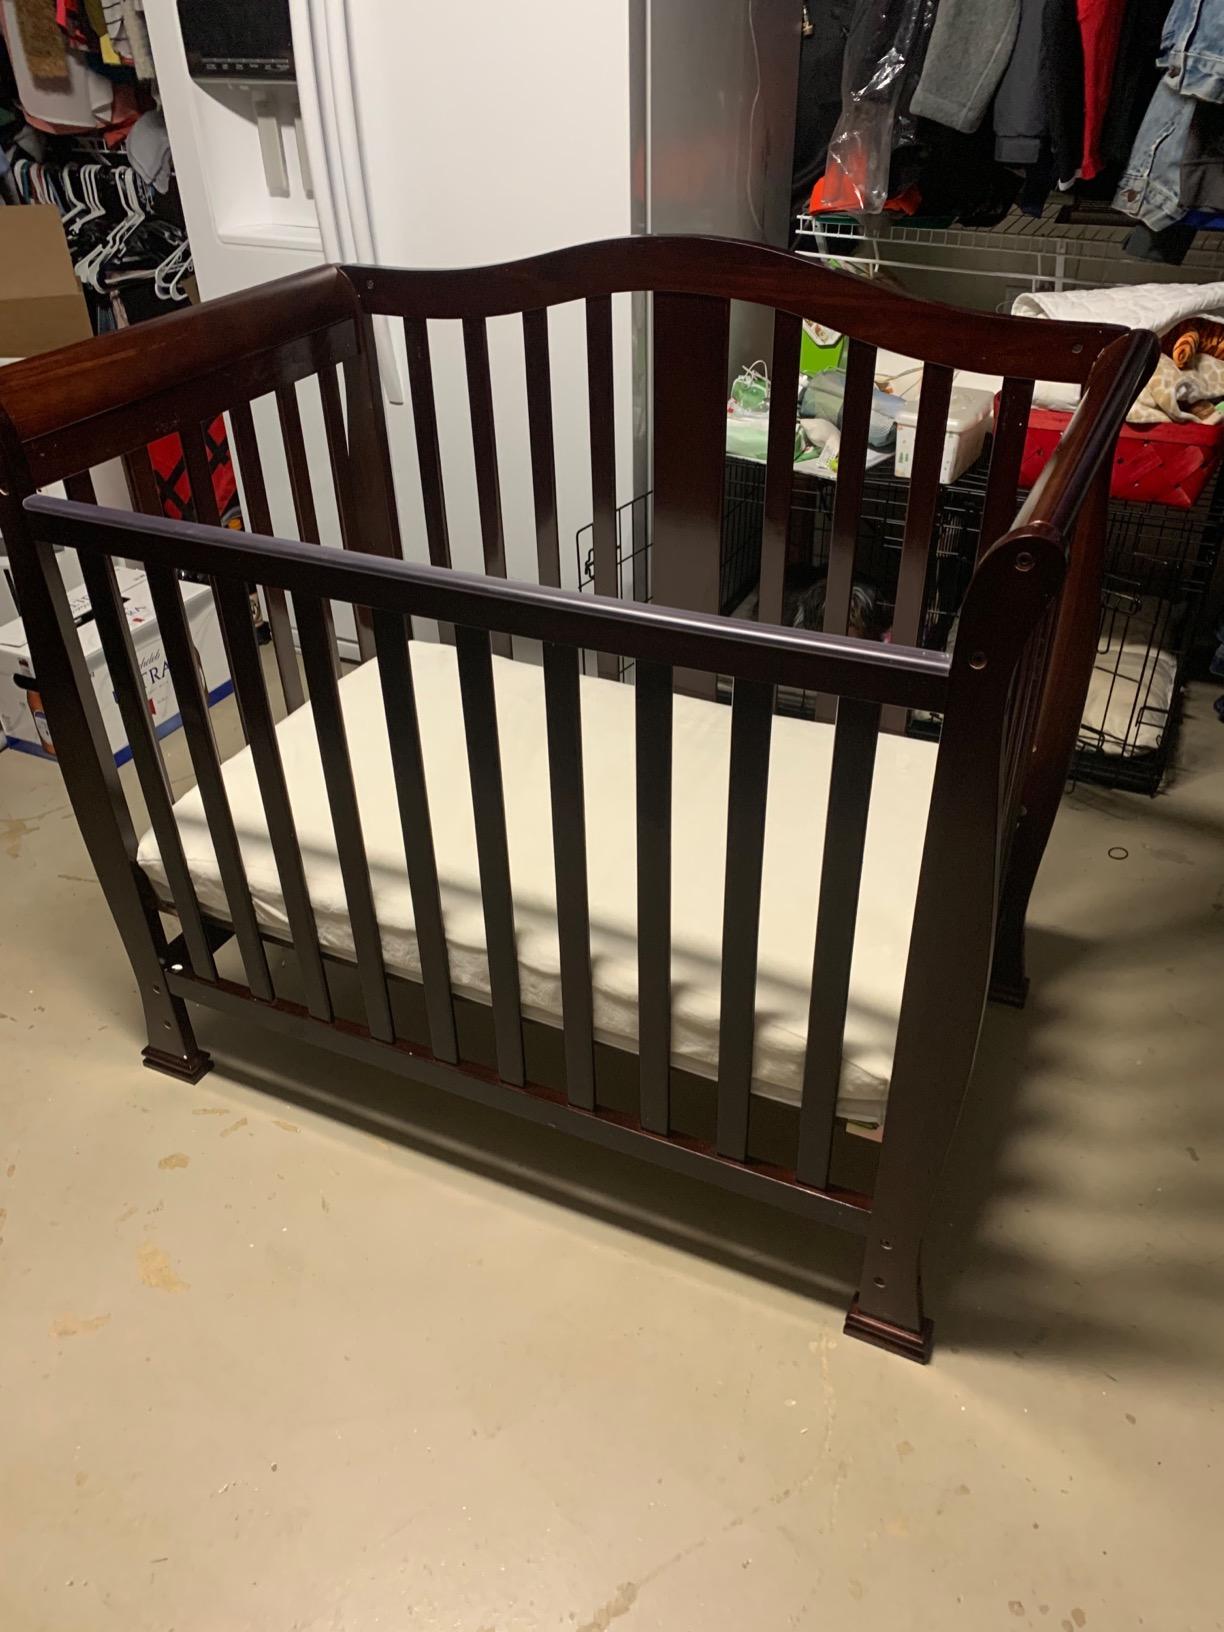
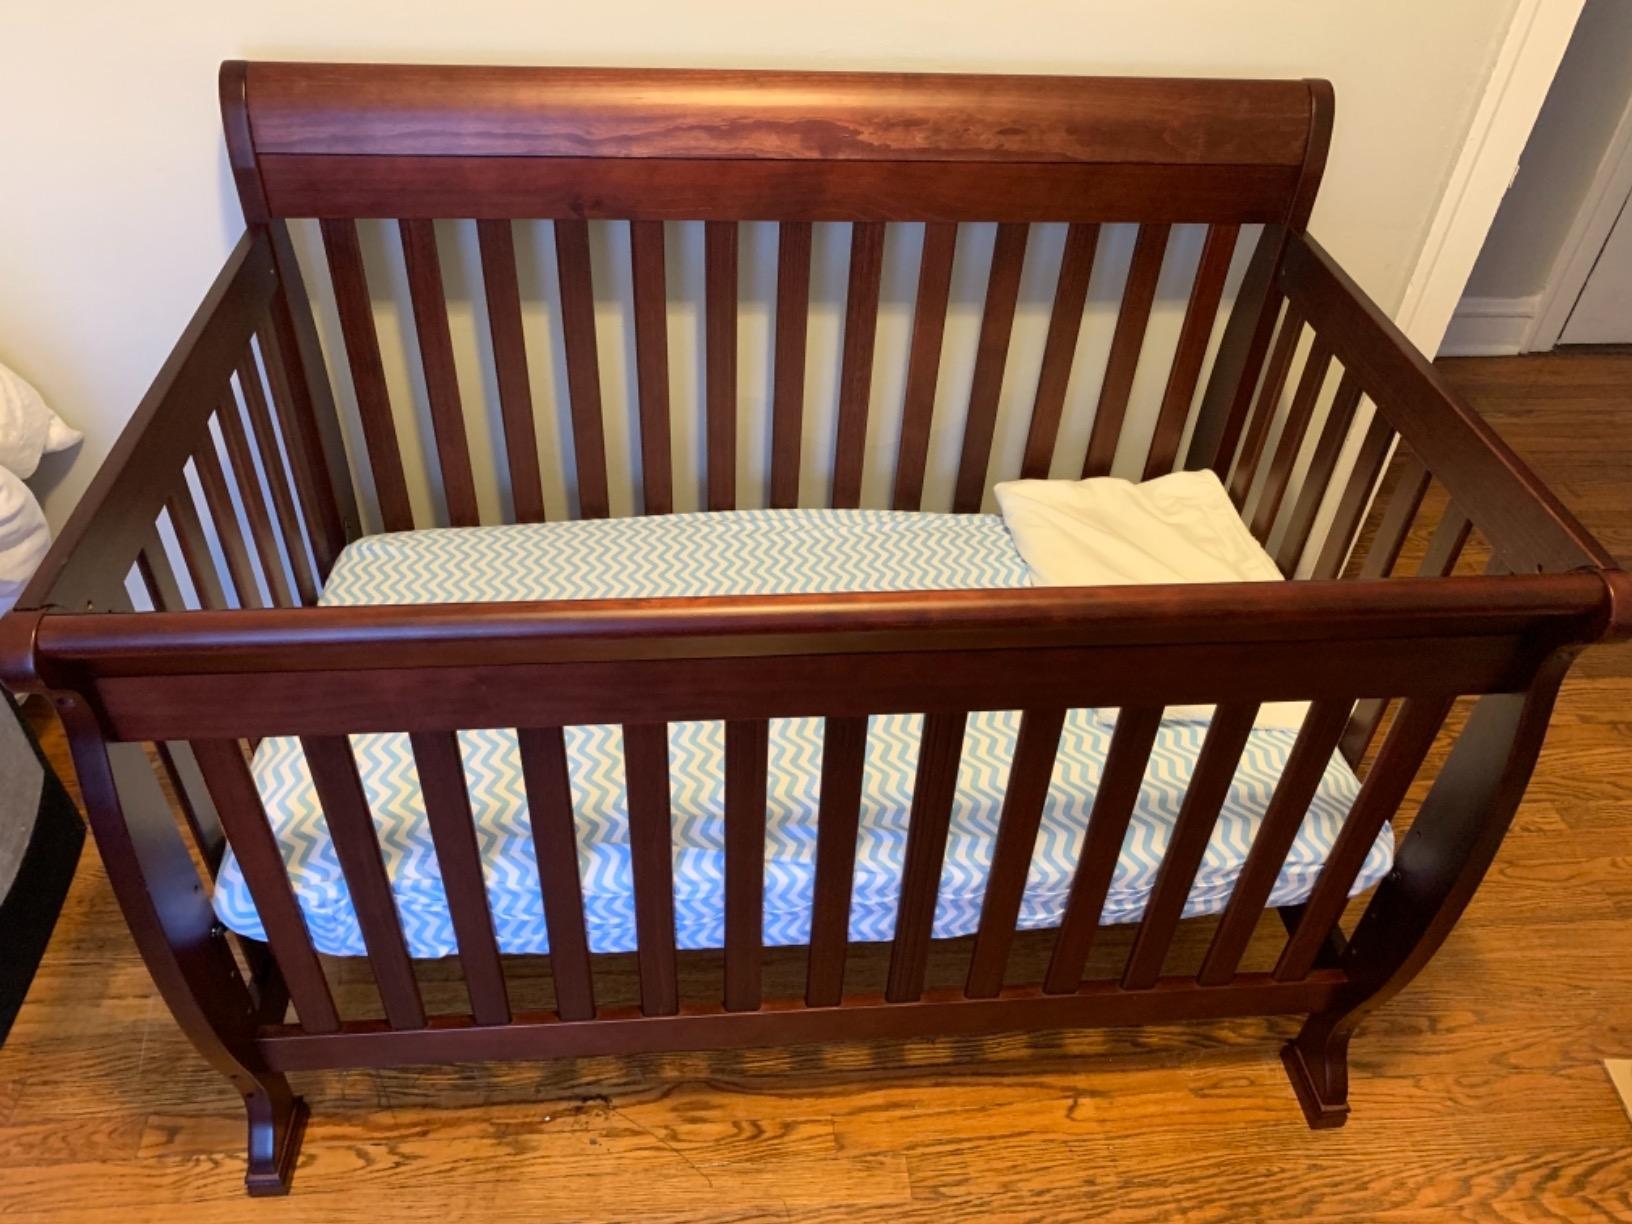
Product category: products_crib
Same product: no